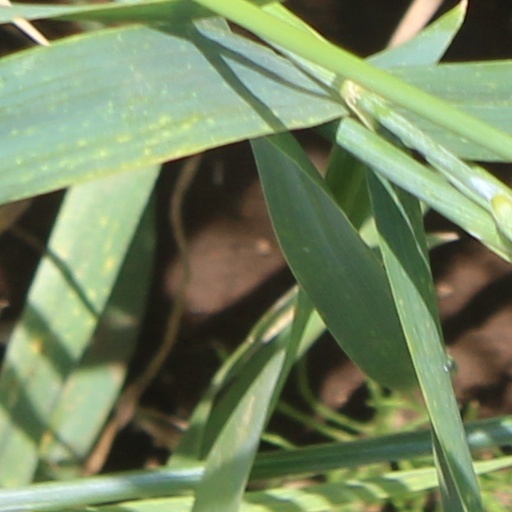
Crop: wheat